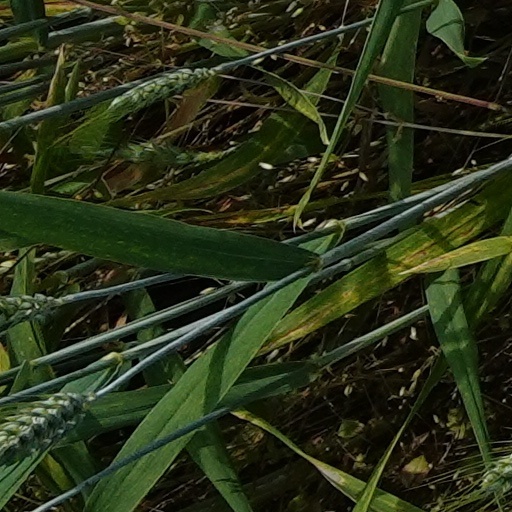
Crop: wheat